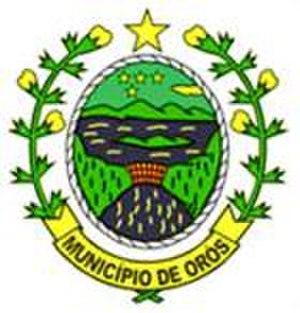
Orós est une ville brésilienne de l'État du Ceará. Sa population était estimée à 21 389 habitants en 2010.